Hin Hua High School

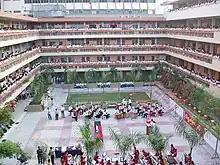
Centre park of Hin Hua

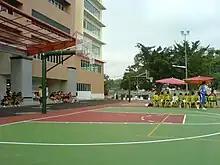
Basketball court of Hin Hua

Hin Hua High School is a Chinese independent high school in Klang, Selangor, Malaysia. One of the four Chinese independent schools in Selangor, it was founded in 1947 by the joint efforts of parents, teachers and fellow students.Now, It is one of the most popular high schools in the state, accepting 600-700 students per year The institution has undergone multiple restructuring and reformation activities since 1969.